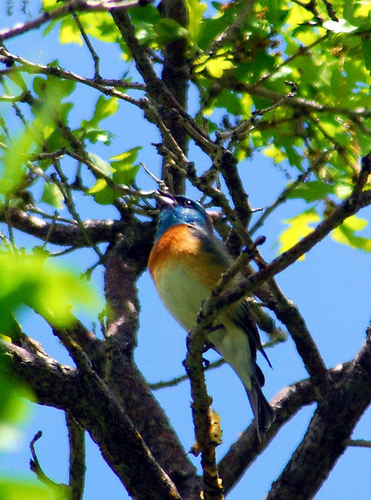
a brightly colored bird with a blue head and a rust colored breast, small pointed bill and grey tarsus and feet.
this magnificent specimen has a white belly, brown breast, blue crown, and short pointy bill.
the bird has a small bill and an orange breast.
the bird has a white belly with a orange chest and blue wings and head.
this is a beautiful bird, with a blue head, orange markings and white underbelly, that looks almost tropical, but isn't.
this particular bird has a white belly with an orange breast
this bird is vivid orange and blue in color, with a stubby beak.
the bird is small with a pointed bill, has blue on the lower head, and has yellow body.
the colorful bird has an amber breast and has a blue crown.
bird has bright blue head and red breast that also runs down the sides. white belly and abdomen that runs down past the vent to a tail that is medium-gray and straight at the end.
Species: Lazuli Bunting